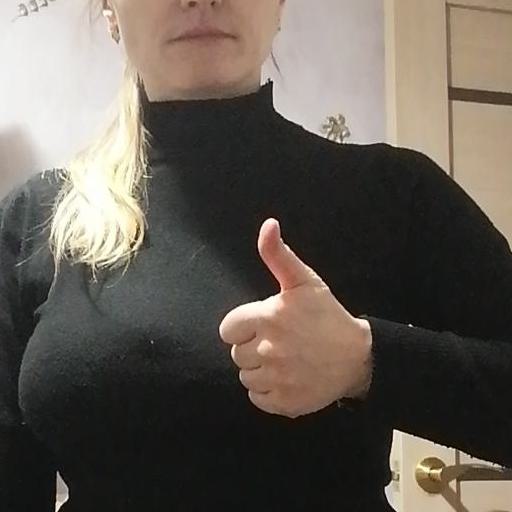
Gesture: like